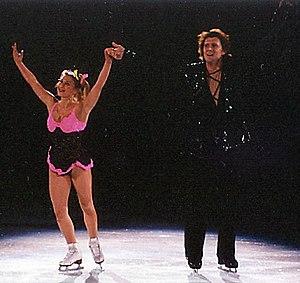
Oksana Kazakova, née le 8 avril 1975 à Léningrad, est une patineuse artistique russe qui concourait en couple. Avec Artur Dmitriev, elle a gagné l'or olympique en 1998. Auparavant elle patinait avec Dmitri Sukhonov. Ce couple termina quinzième des championnats du monde en 1993.
Artur Valerievitch Dmitriev, né le 21 janvier 1968, est un patineur artistique russe. Il a représenté jusqu'en 1994, en couples, l'Union soviétique puis la Russie, avec sa partenaire Natalia Mishkutenok. À partir de 1995, il a concouru pour la Russie avec Oksana Kazakova. Il a remporté deux titres olympiques, en 1992 avec Natalia Mishkutenok et en 1998 avec Oksana Kazakova. Il était entraîné par Tamara Moskvina.